St Joseph's Higher Secondary School, Thalassery

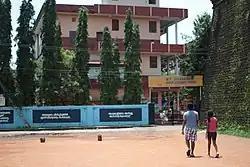

St Joseph's Higher Secondary School, Thalassery is an educational institution in Thalassery, Kerala. It was started as an Anglo-Indian school in the 16th century, run under the management of Latin Diocese of Kannur. It is located in the heart of the town of Thalassery beside the Tellicherry Fort. The school gives a view of the Arabian Sea even from the classrooms.